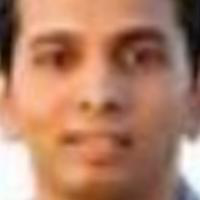
Age group: age 21-30